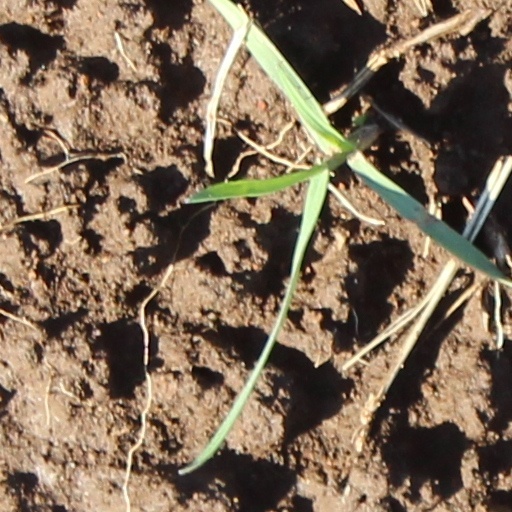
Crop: wheat